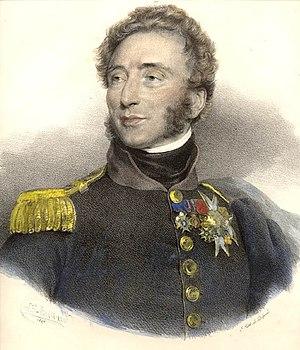
Marie-Thérèse Charlotte de France, surnommée « Madame Royale », née le 19 décembre 1778 à Versailles et morte le 19 octobre 1851 à Frohsdorf en Autriche, est le premier enfant de Louis XVI et Marie-Antoinette. Après une enfance passée à la cour, elle est la seule des enfants royaux à survivre à la Révolution française. Exilée hors de France en 1795, elle retrouve son pays de 1814 à 1830, où elle redevient l'une des personnes les plus influentes de la famille royale. Elle aurait pu devenir reine de France lors des journées de 1830. Condamnée à un nouvel exil en 1830, elle meurt en 1851 loin de son pays, sous le titre de courtoisie de comtesse de Marnes.